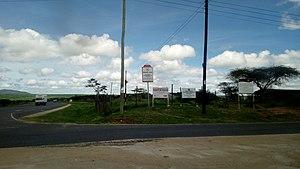
Le Comté de Kajiado est un comté de l'ancienne province de la Vallée du Rift au Kenya.